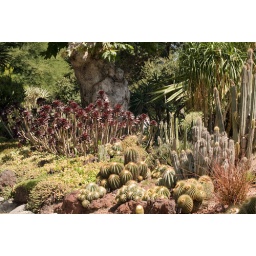
A bed of desert plants at the Huntington Library Garden in San Marino,CA.